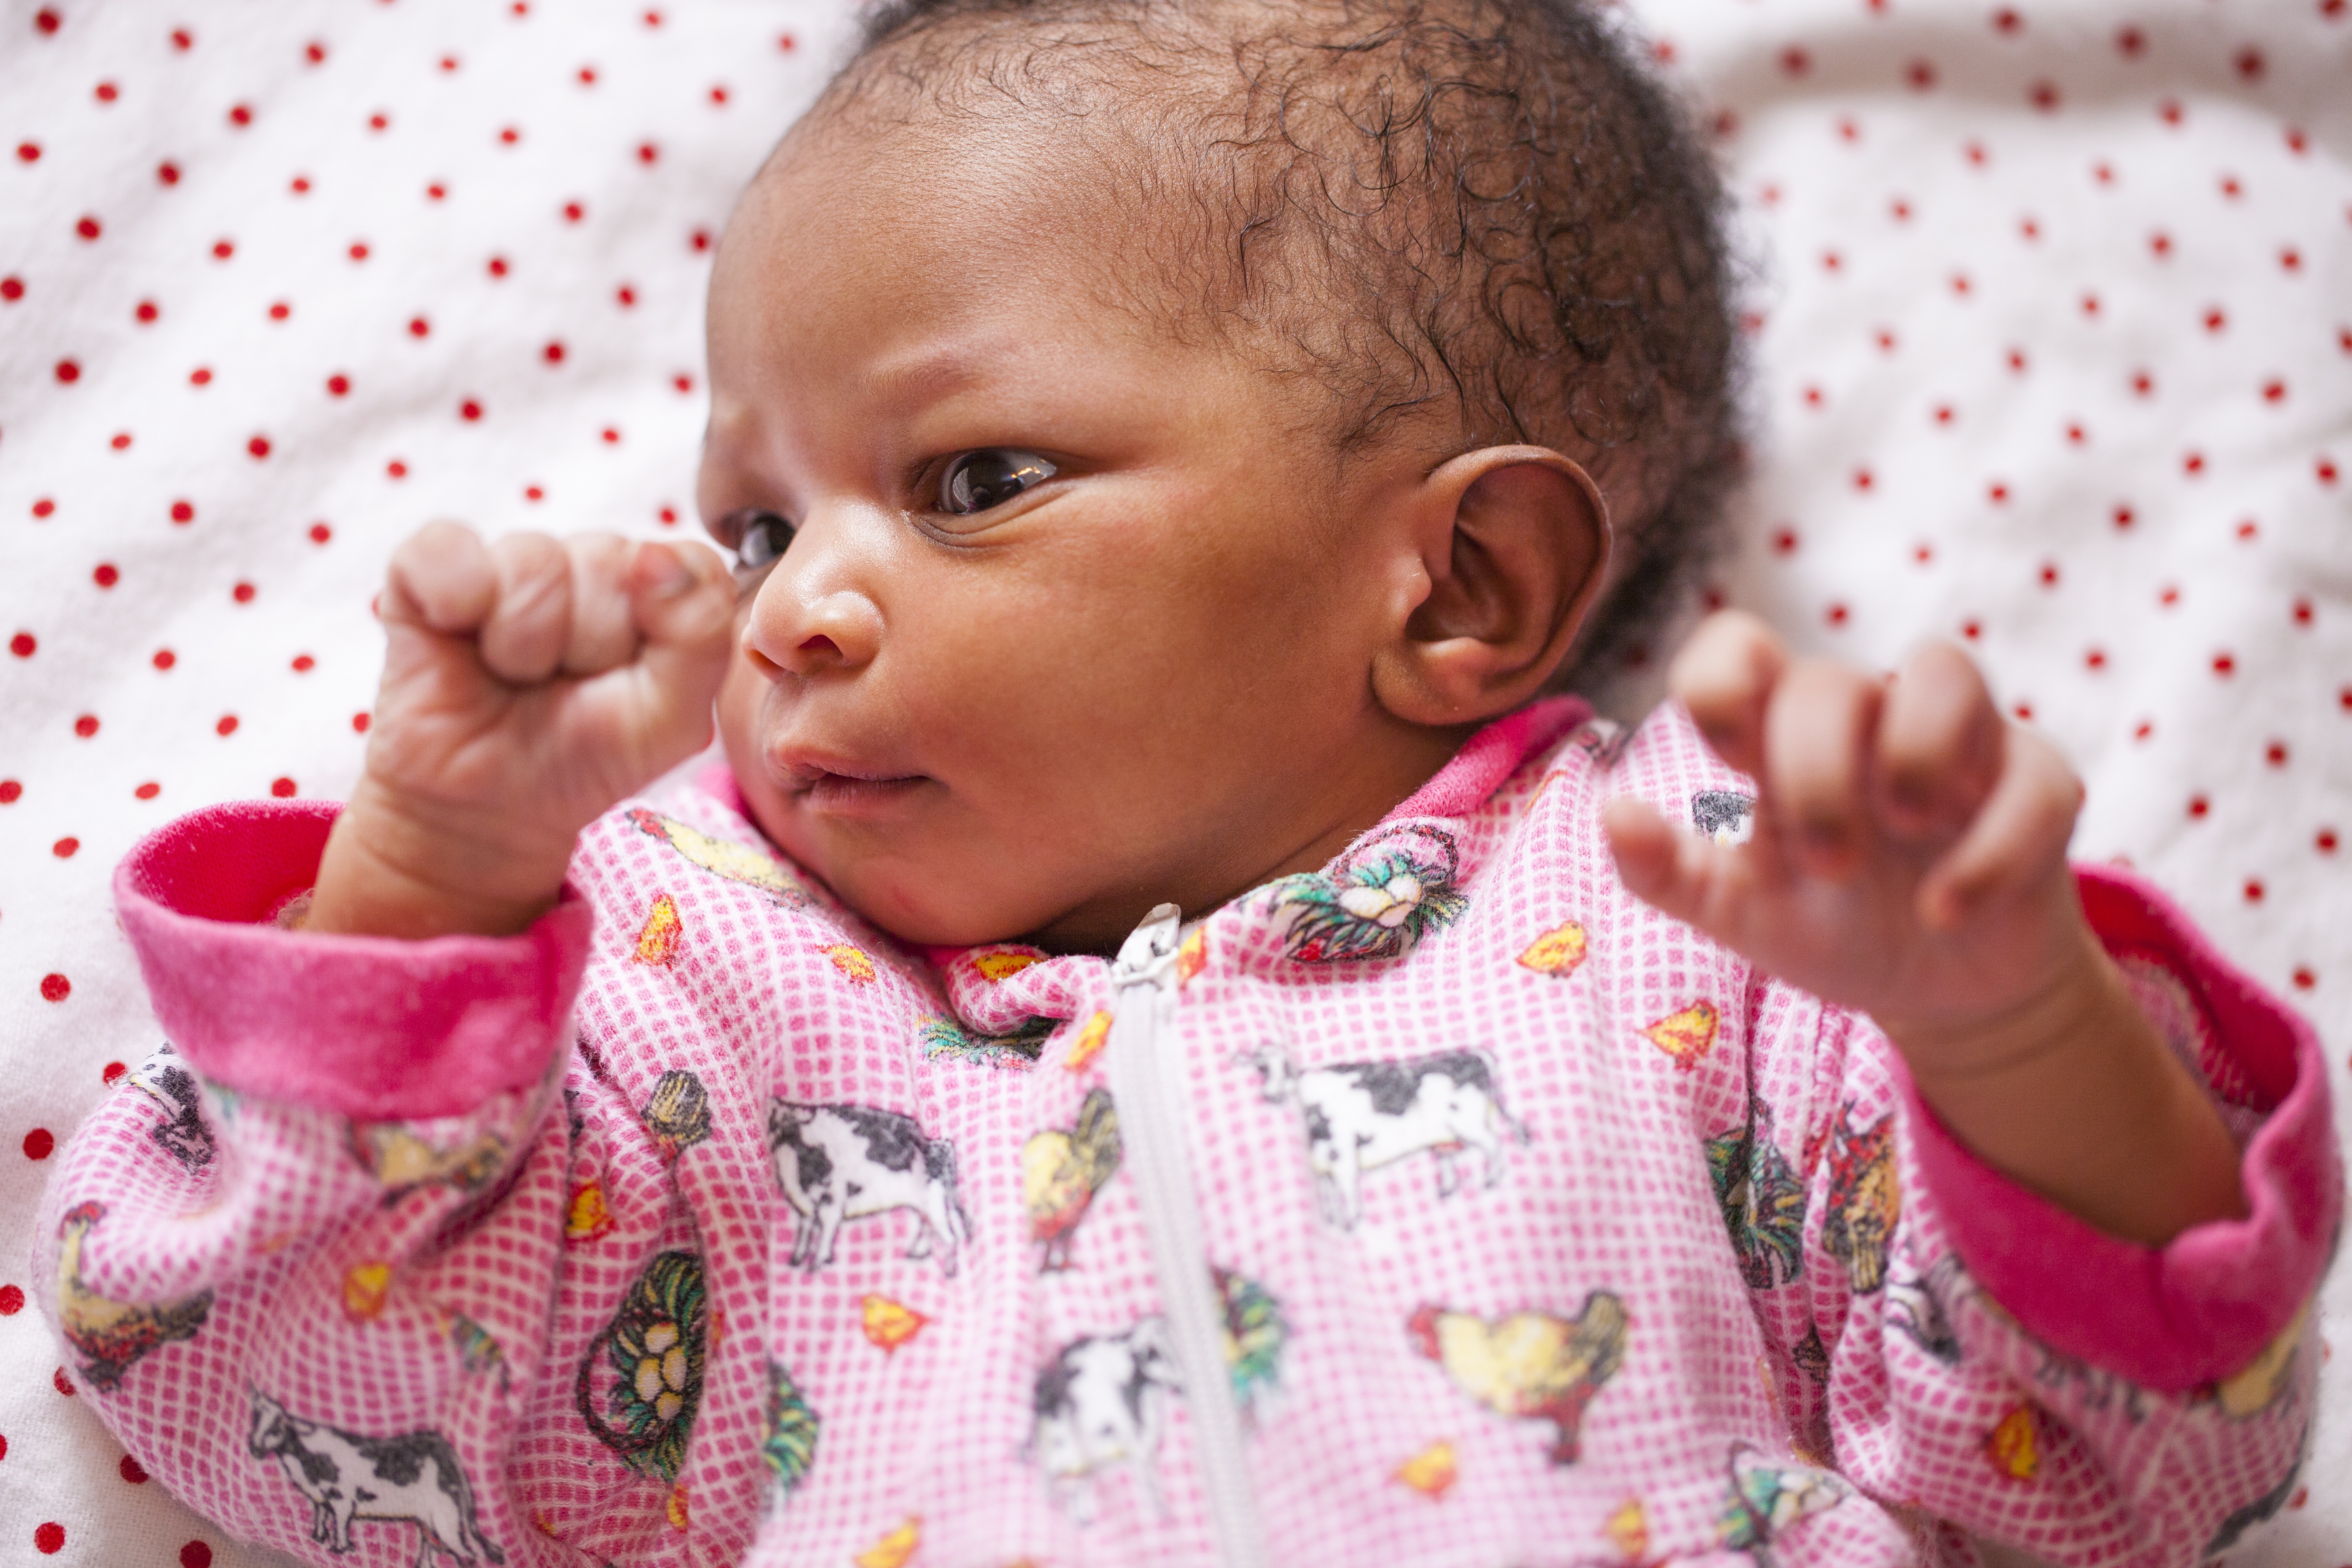
person, people, girl, play, kid, cute, child, care, baby, face, infant, toddler